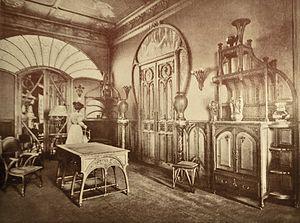
Le terme intérieur peut désigner :